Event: Nepal Earthquake
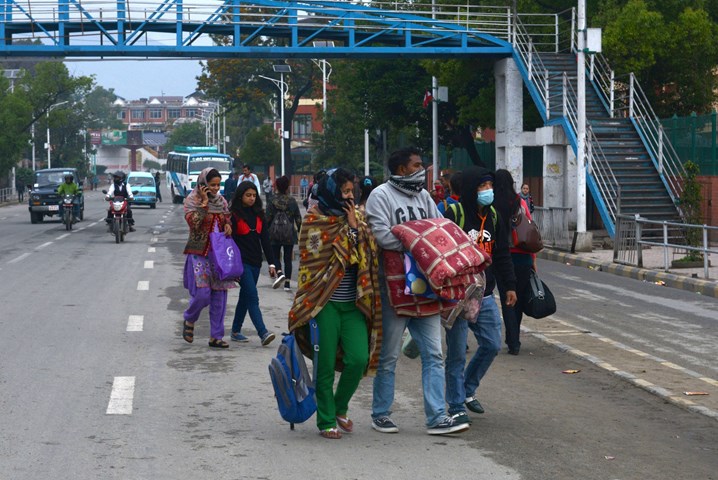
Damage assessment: no_damage